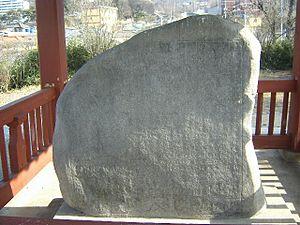
Les trésors nationaux de Corée du Sud sont un ensemble d'objets et de bâtiments qui ont été reconnus par le gouvernement sud-coréen pour leur exceptionnelle valeur historique, artistique et culturelle.
Le monument de Changnyeong est une stèle datant du règne du roi Jinheung de Silla qui a été retrouvé à Changnyeong-eup dans le sud de la Corée. Erigé pour commémorer une expansion territoriale, il est classé trésor national n° 33 depuis le 20 décembre 1962.